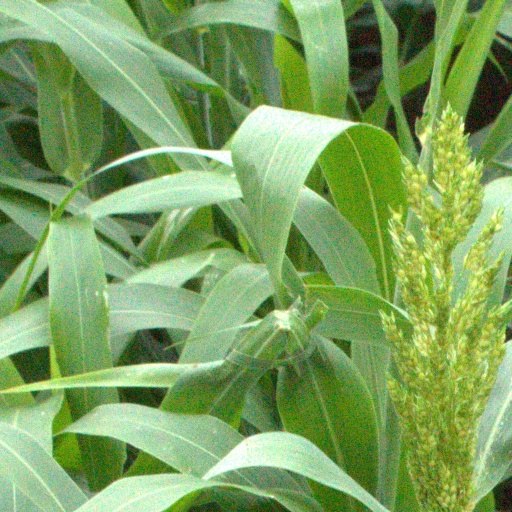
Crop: sorghum